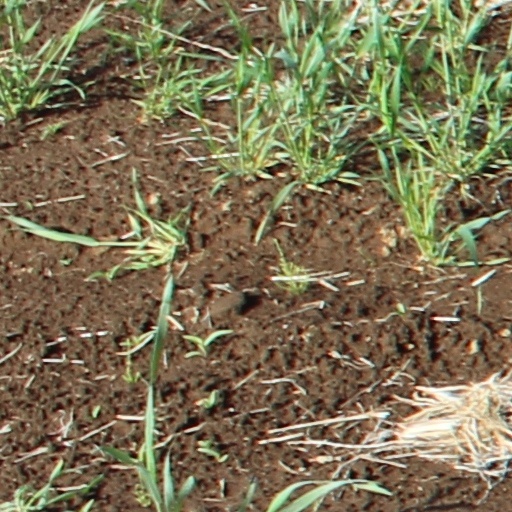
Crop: wheat